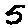
Label: 5